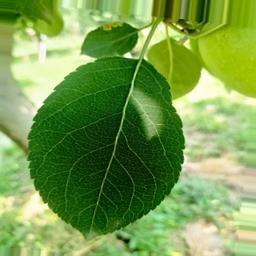
Label: Healthy